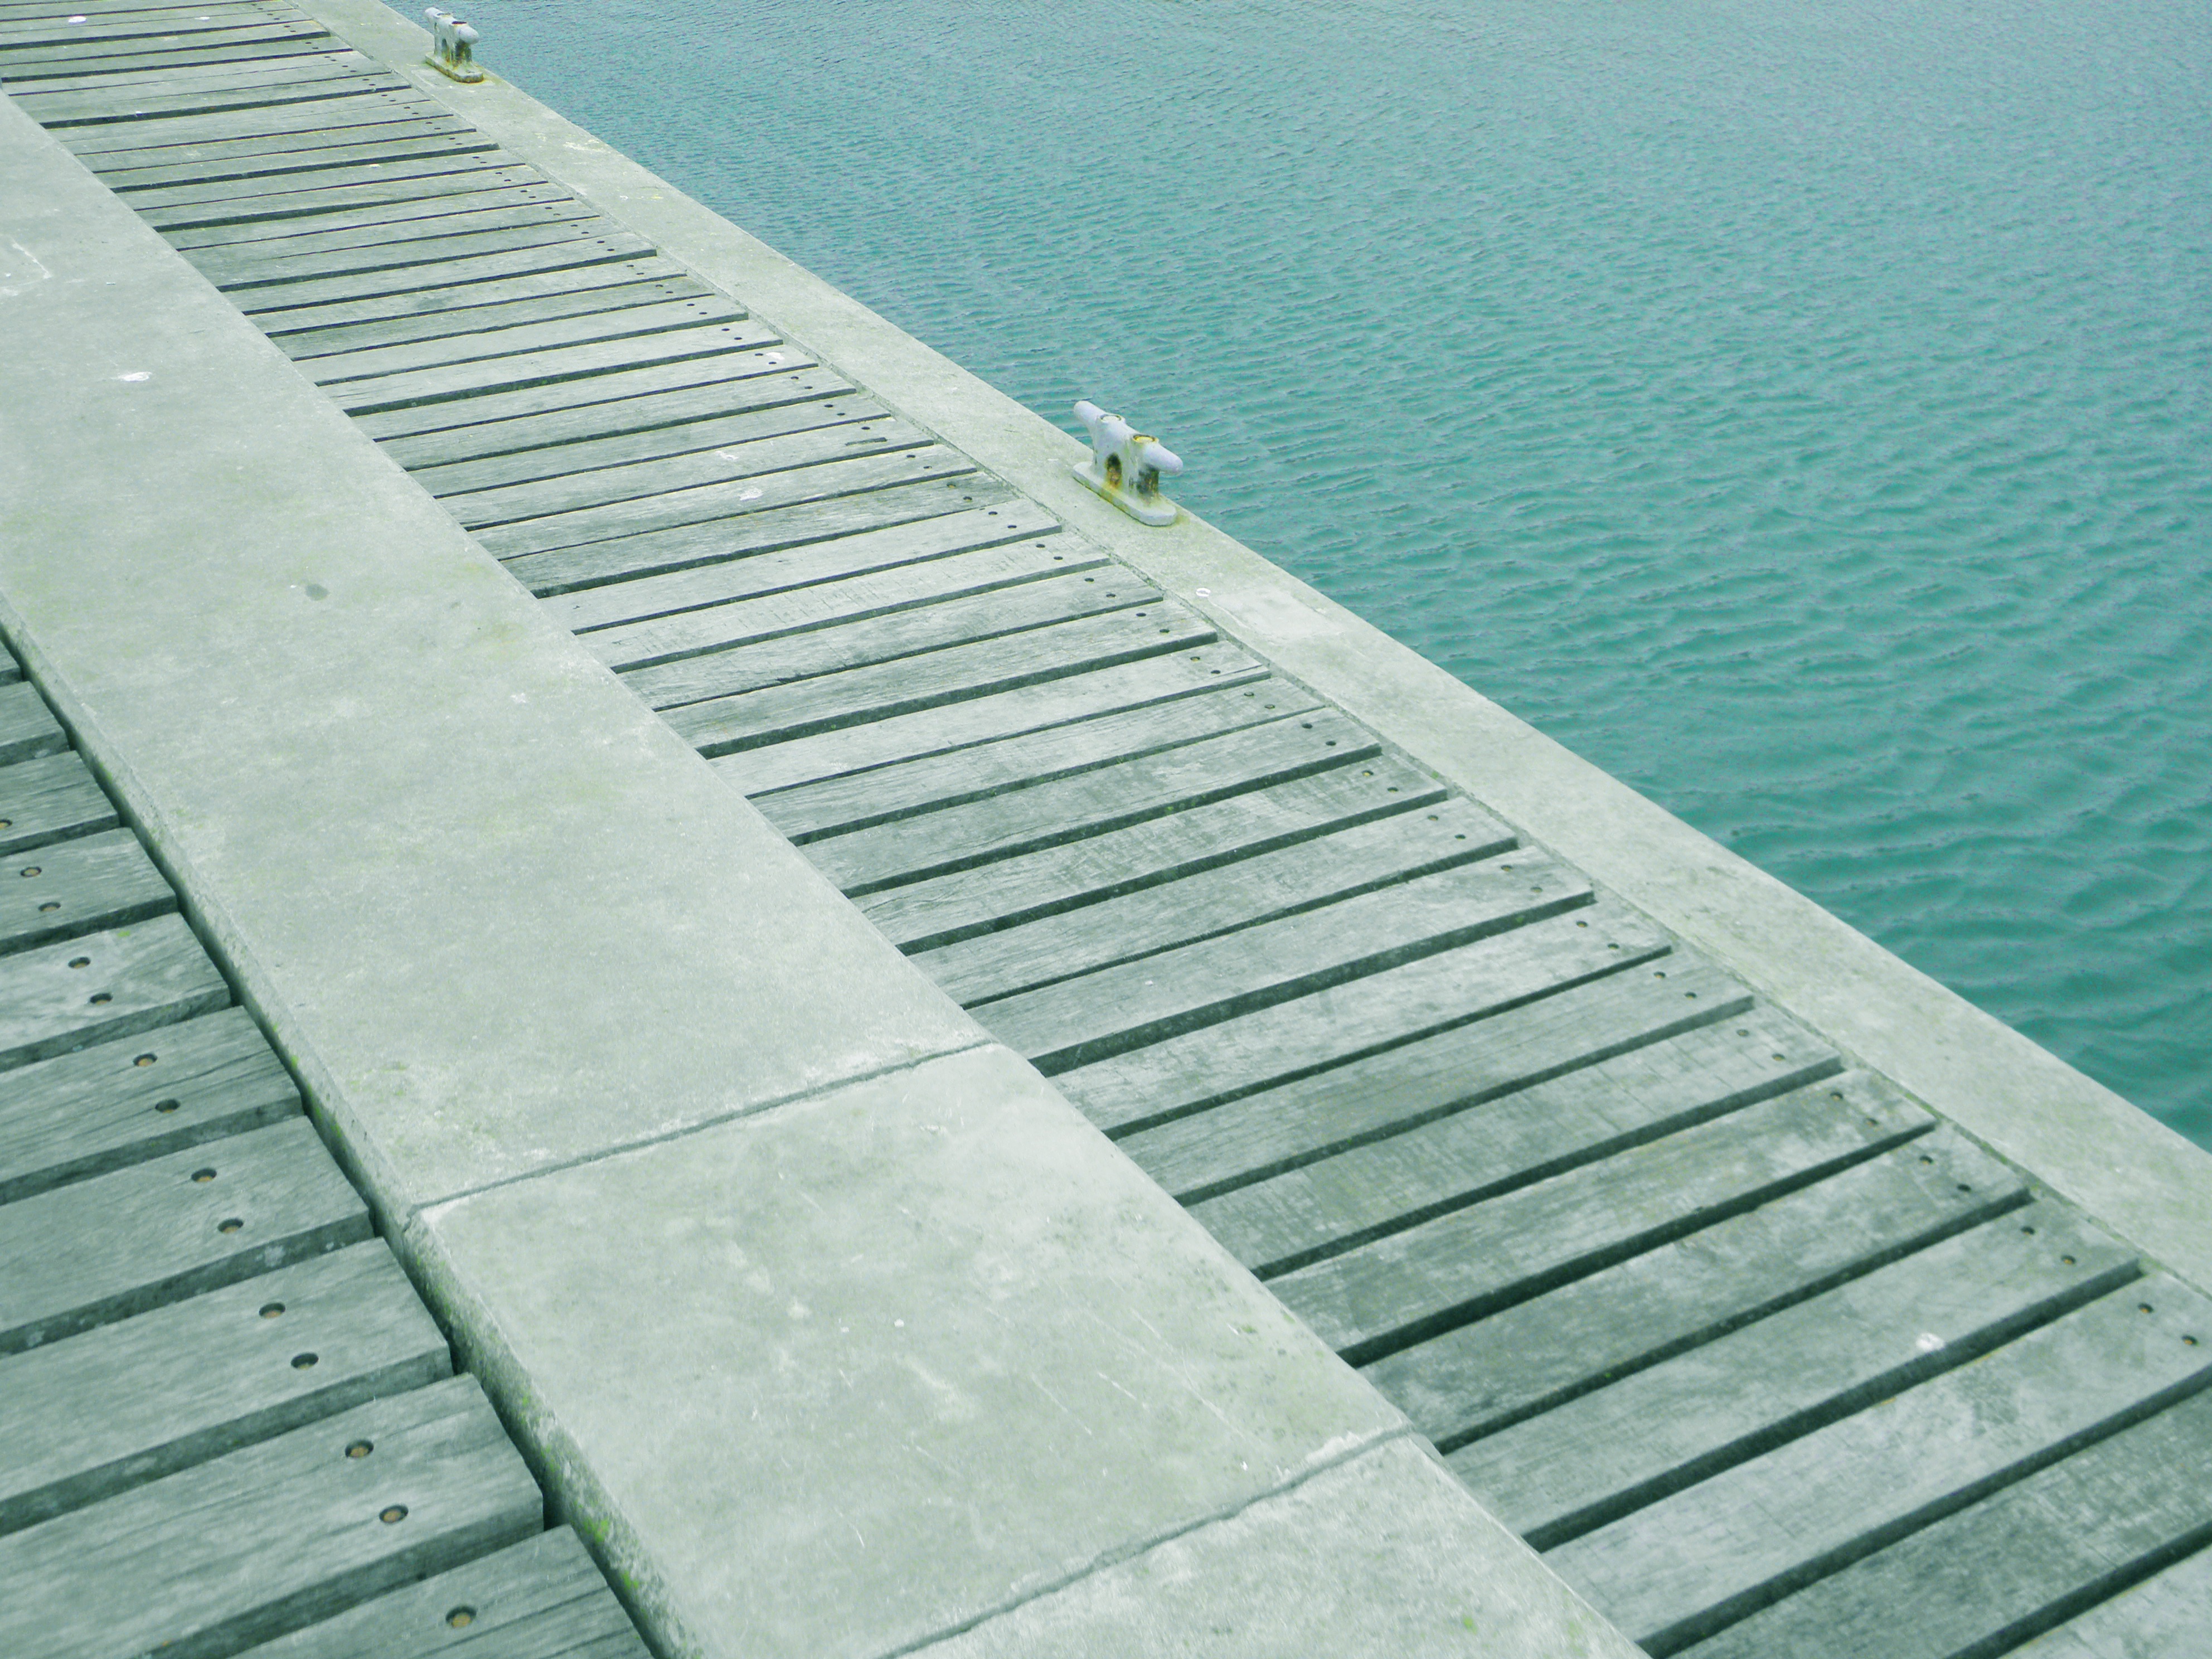
dock, walkway, line, flooring